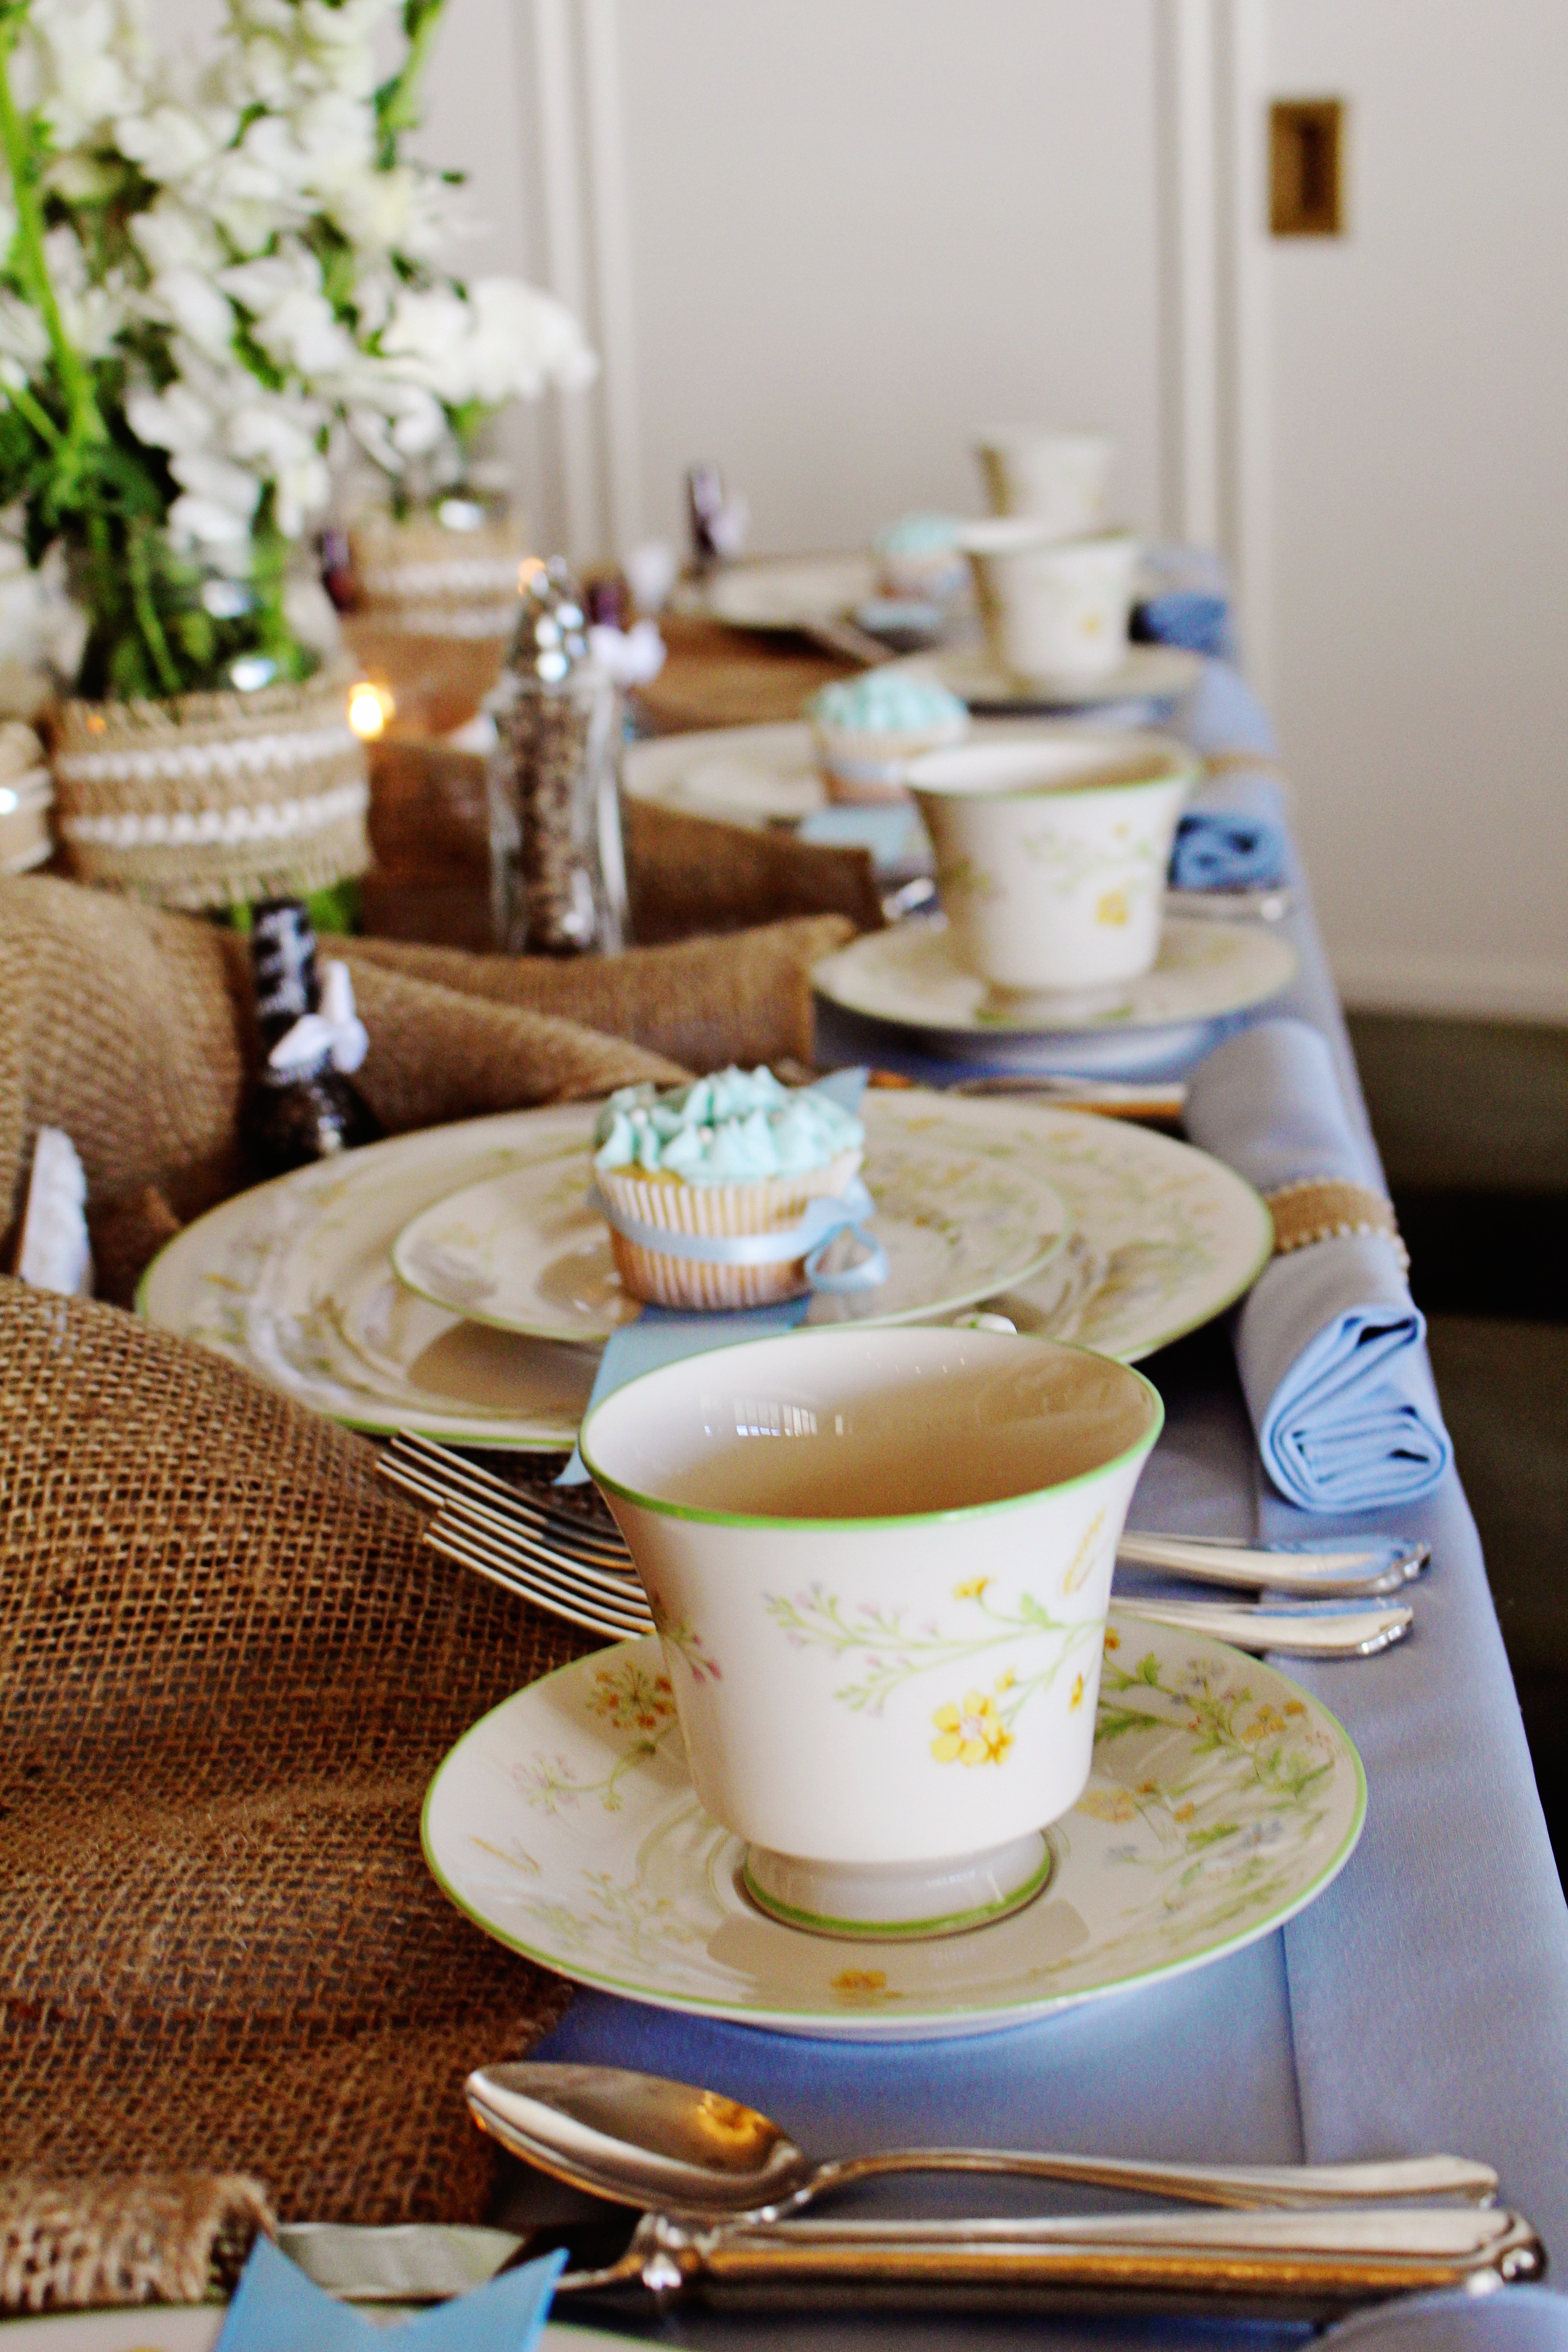
tea, decoration, meal, food, breakfast, baking, place setting, tea cup, decorative, party, traditional, brunch, flavor, tea party, baby shower, table scape